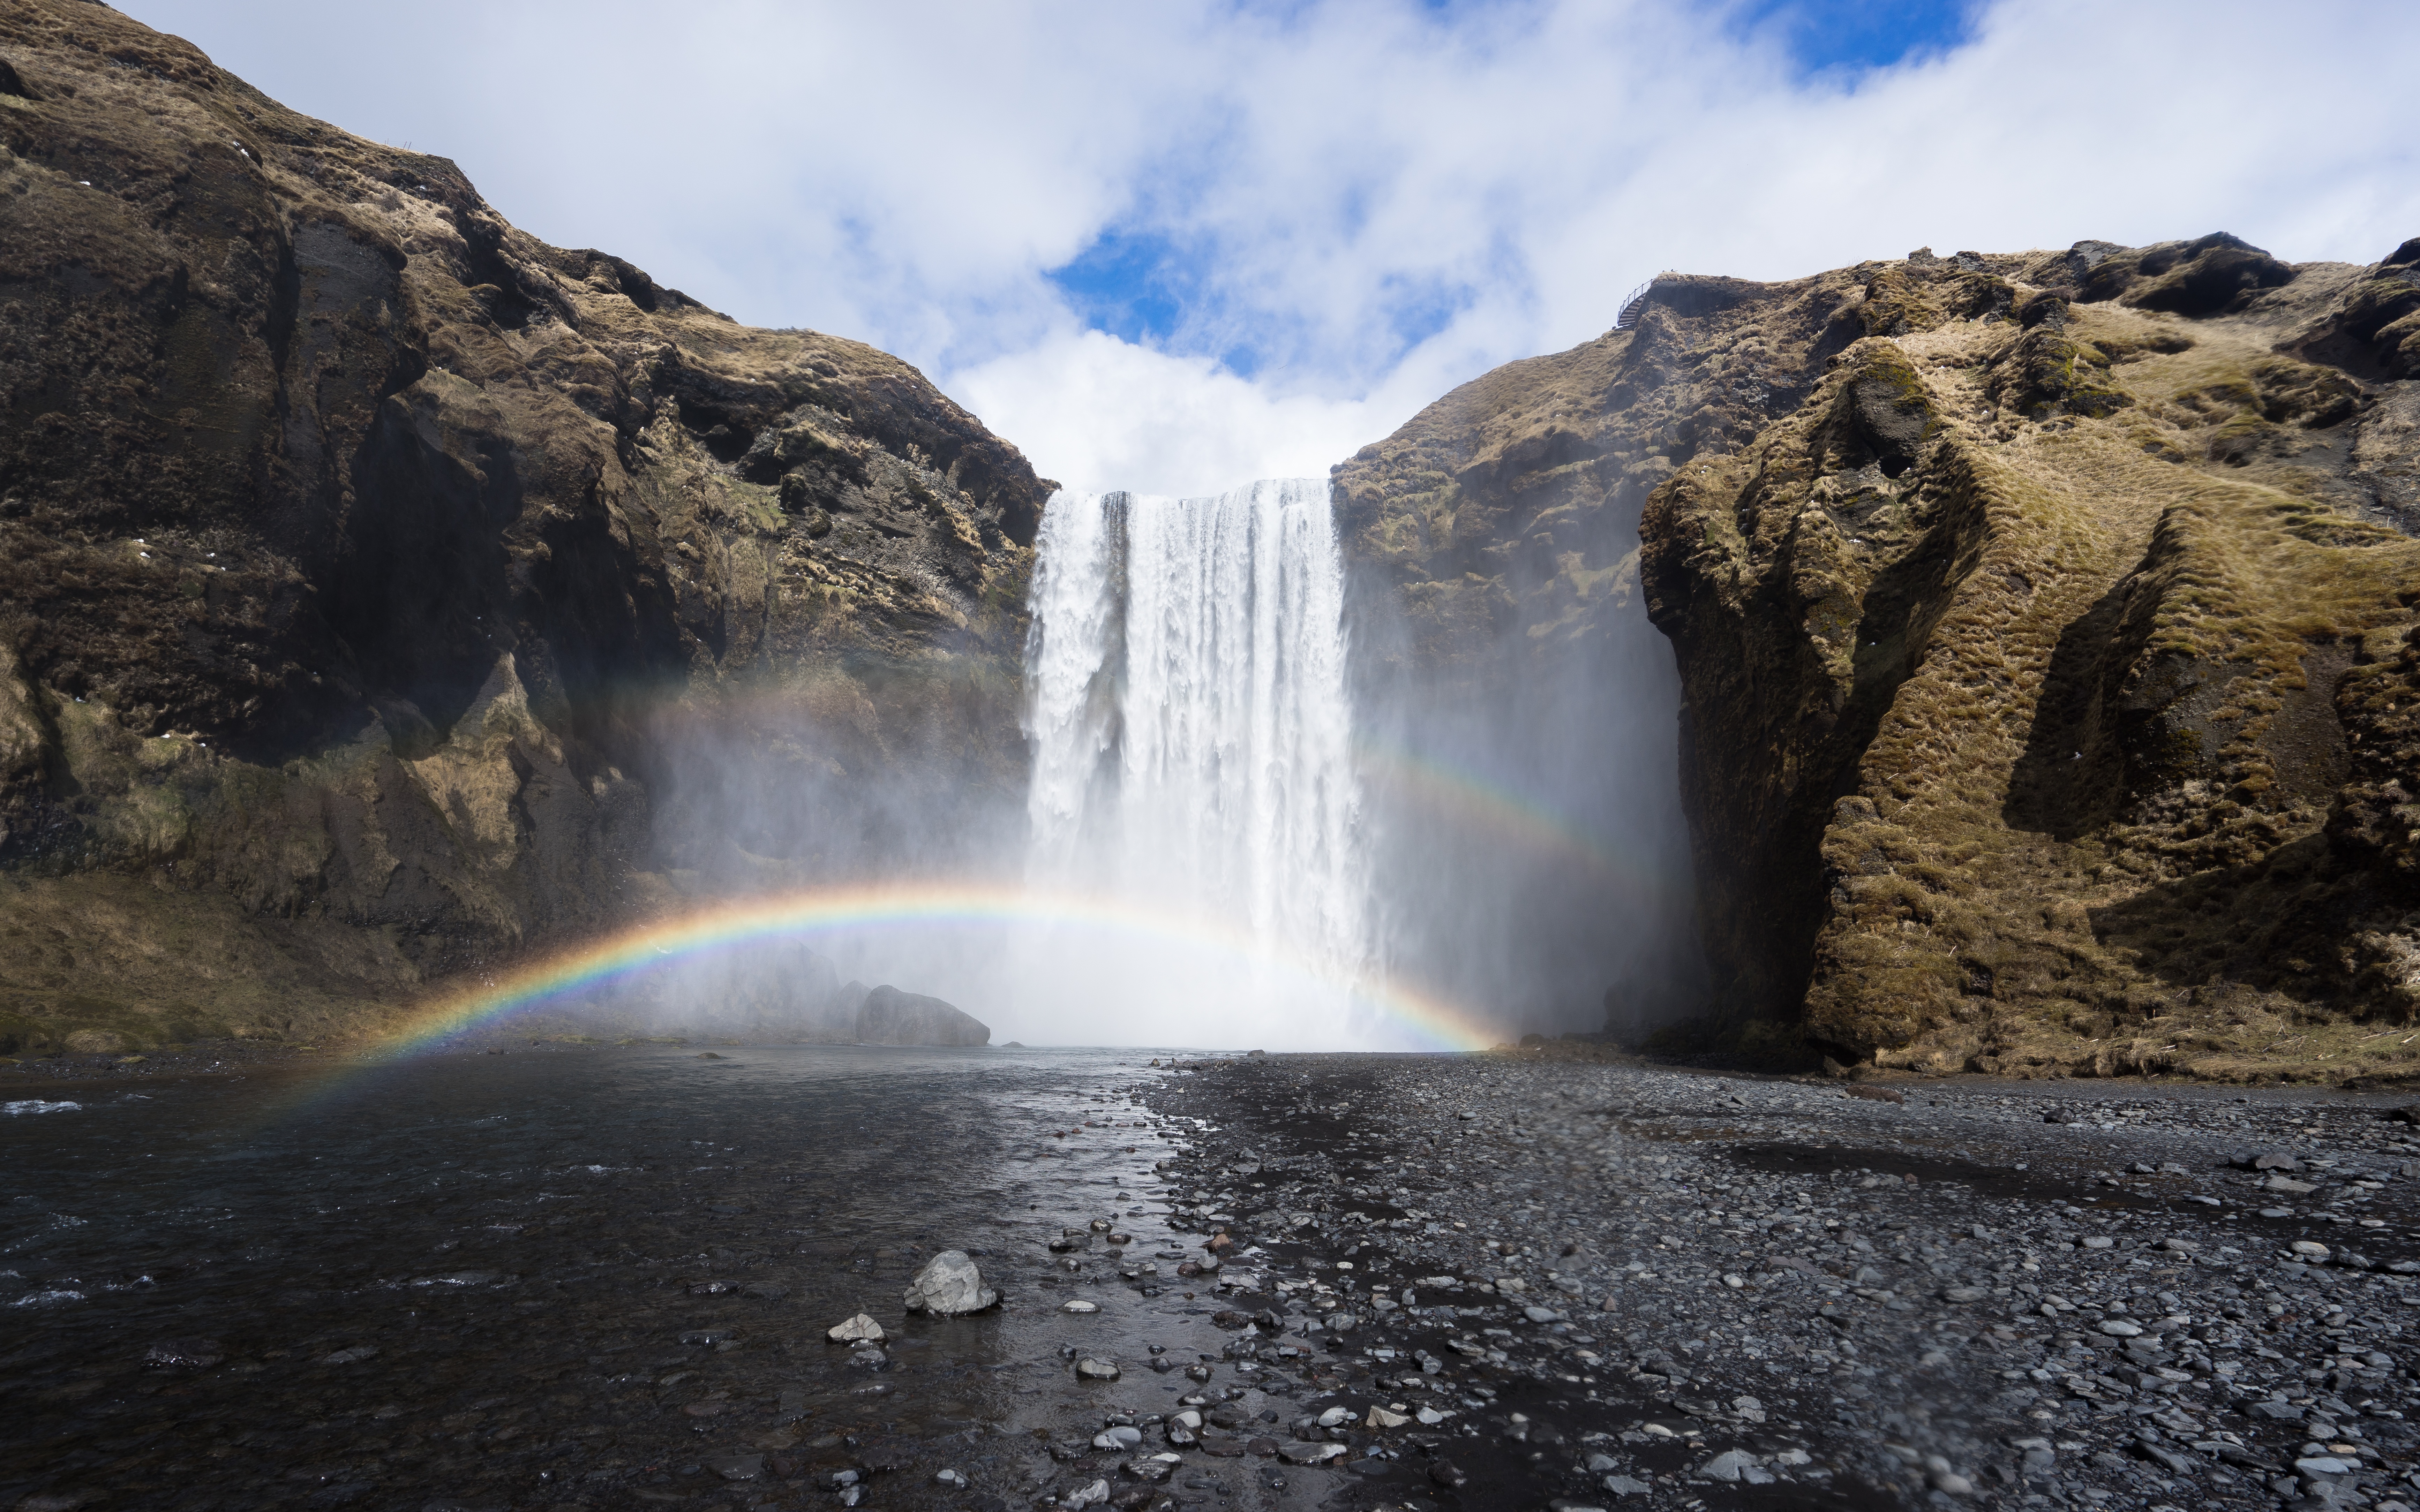
landscape, sea, coast, water, rock, waterfall, mountain, terrain, body of water, rainbow, water feature